Meerschaum pipe

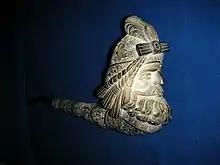
Meerschaum pipes may develop rich coloring from both age and use, which cannot be rushed as in this example.

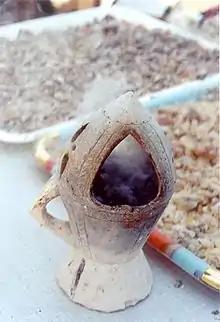
The "dabqaad", a traditional incense burner in Somalia and Djibouti made from meerschaum

The first recorded use of meerschaum for making pipes was around 1723. It quickly became prized as the perfect material for providing a cool, dry, flavorful smoke. Because of the porous nature of meerschaum, moisture and tobacco tar are drawn deep into the stone. Meerschaum became a premium substitute for the clay pipes of the day and remains prized to this day, although since the mid-1800s briar pipes have become the most common pipes for smoking.